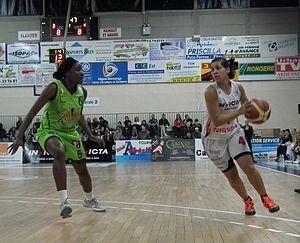
Amel Bouderra (à droite, en blanc), meneuse des Flammes Carolo basket (Ligue féminine), dans un match de championnat contre Le Hainaut-Saint-Amand.
Les Flammes Carolo Basket Ardennes est un club de basket-ball français, dont l'équipe phare évolue en Ligue féminine de basket, basé à Charleville-Mézières, préfecture des Ardennes.